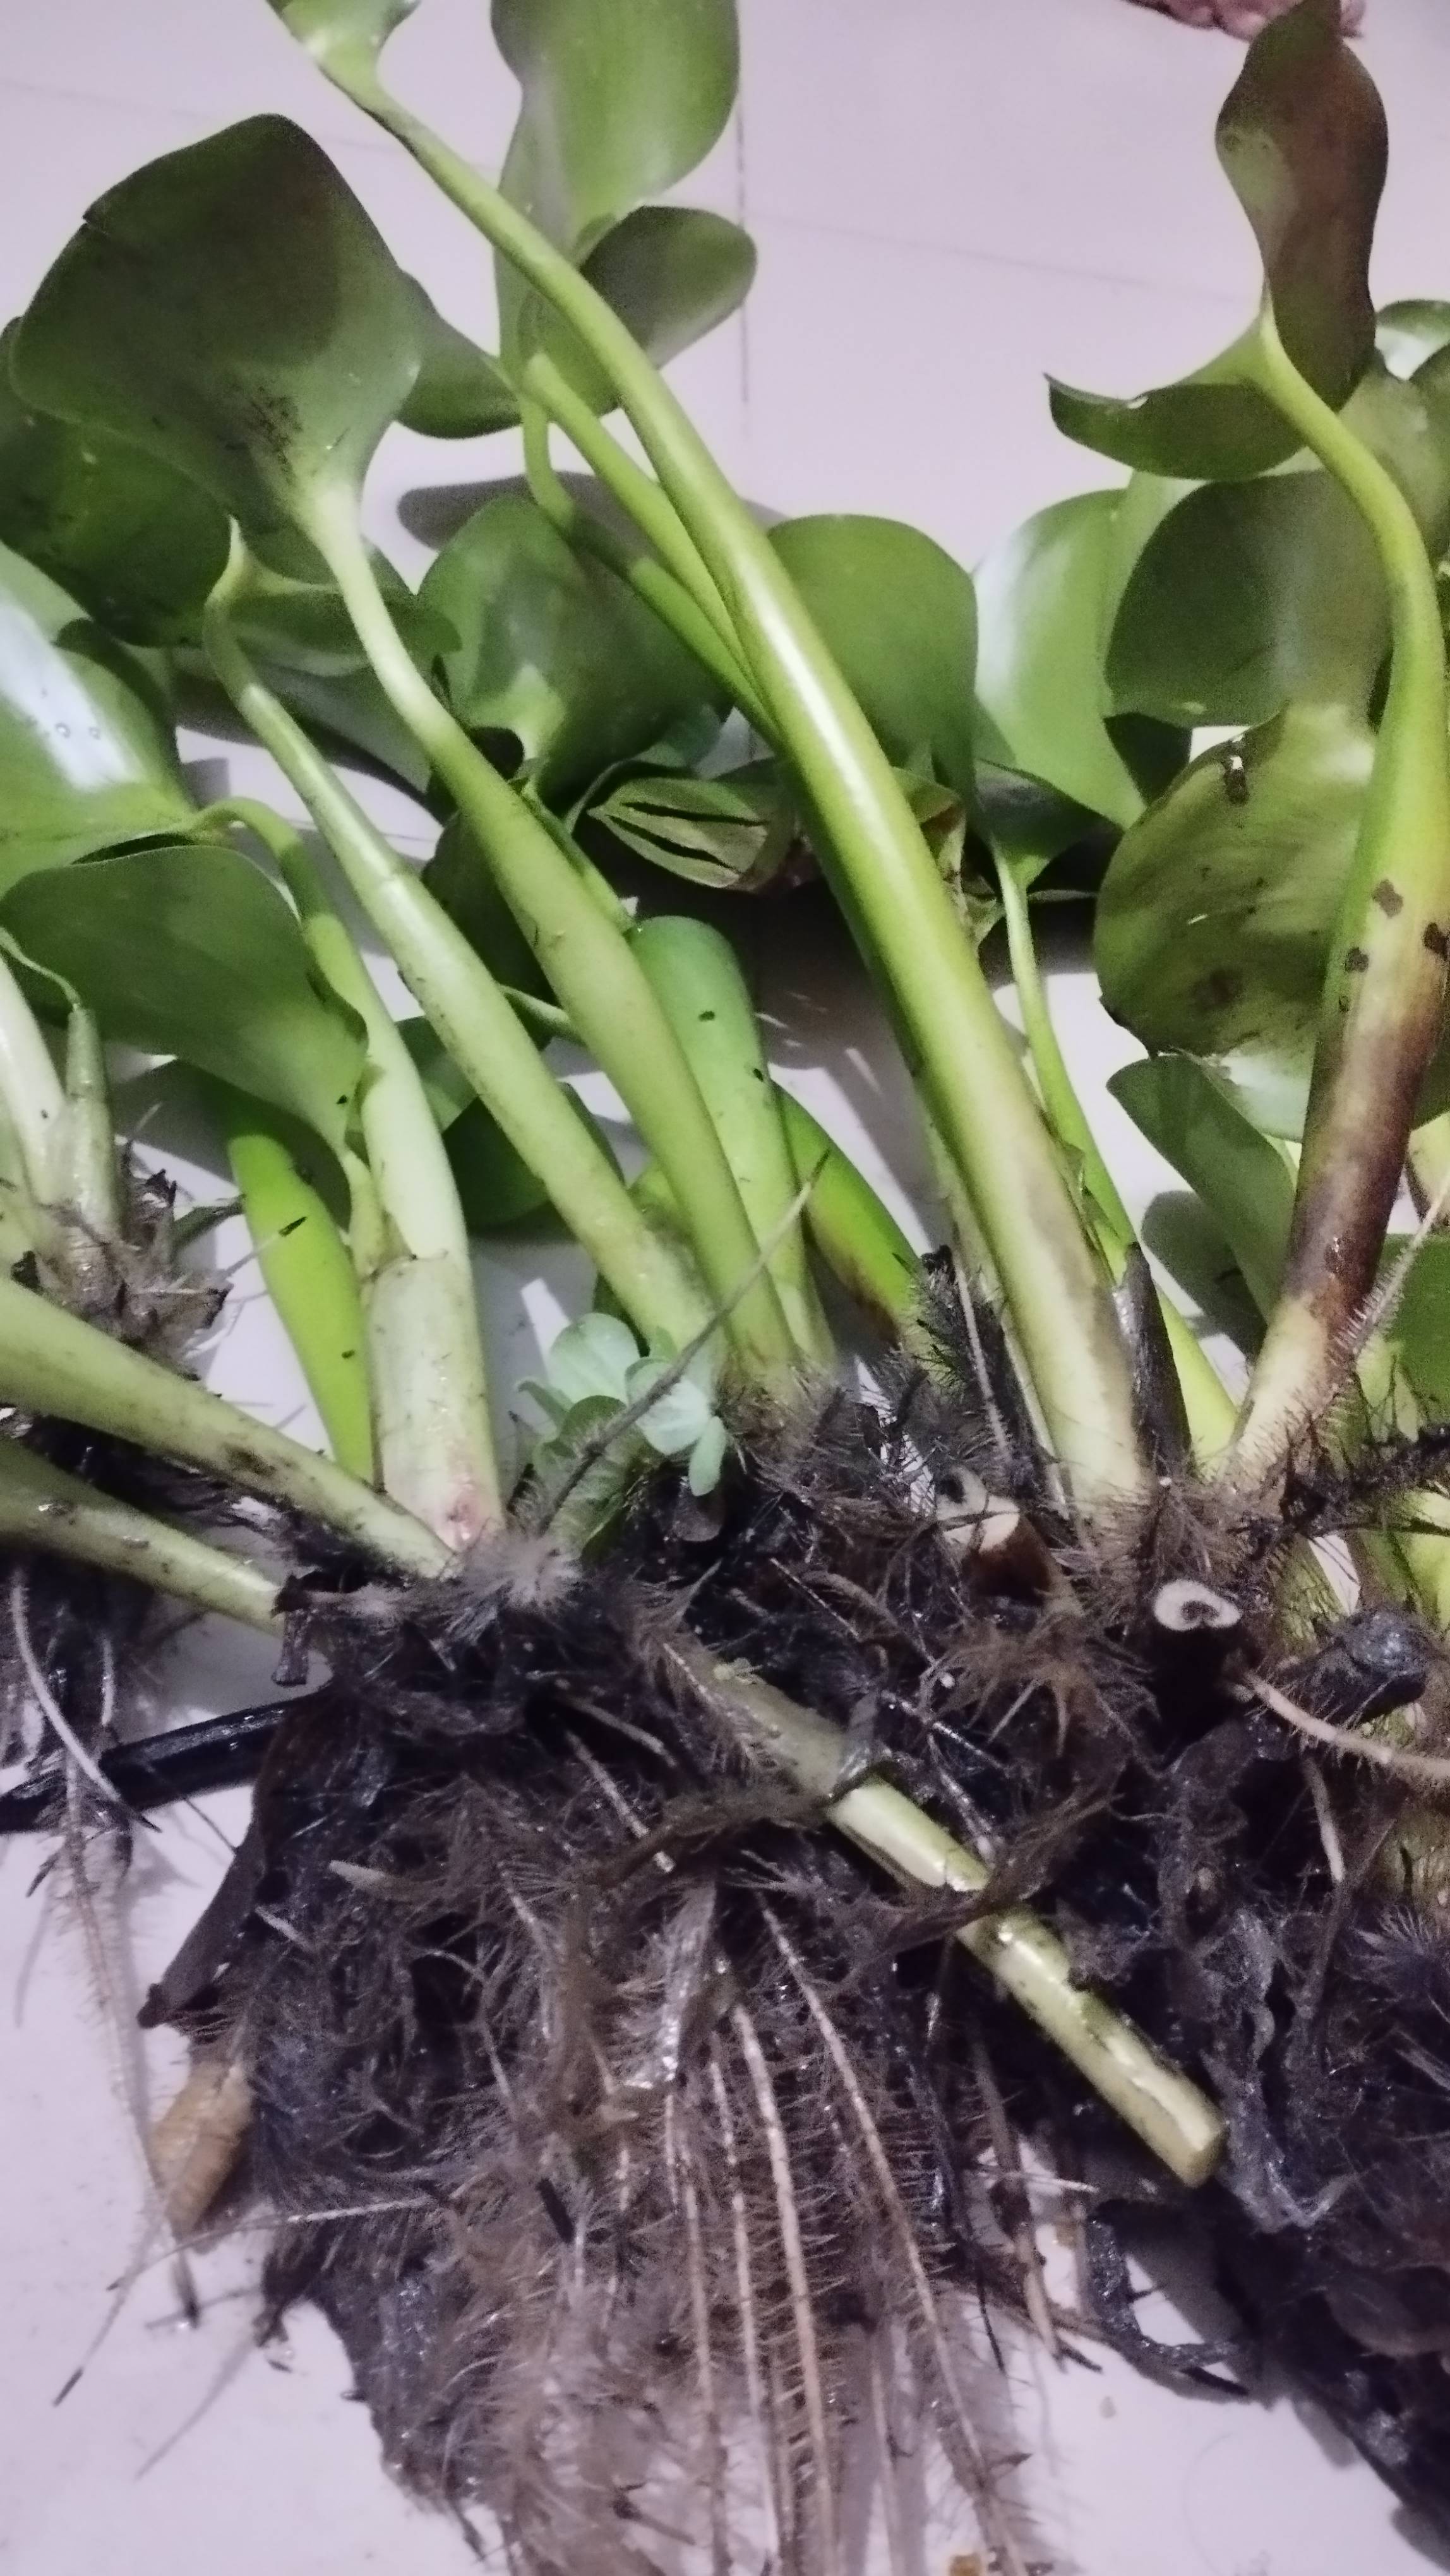
Species: Common Water Hyacinth (Eichornia crassipes)